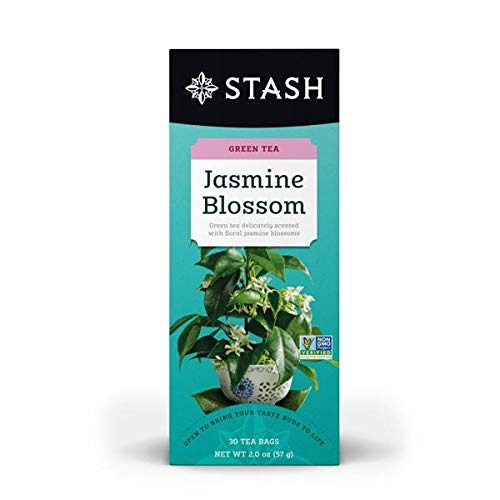
Item Name: Stash Jasmine Blossom Green Tea (Box of 30) by Stash
Product Description: Single bag in sealed packet. Case of 30 packets.
Value: 30.0
Unit: Count

Price: 12.96